Modern Classics of Fantasy

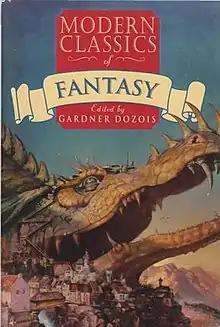
Cover of first edition

Modern Classics of Fantasy is an anthology of fantasy short works edited by American writer Gardner Dozois. It was first published in hardcover by St. Martin's Griffin in January 1997, which also issued a trade paperback edition in November of the same year and an ebook edition in October 2014. A Science Fiction Book Club edition appeared in March 1997.